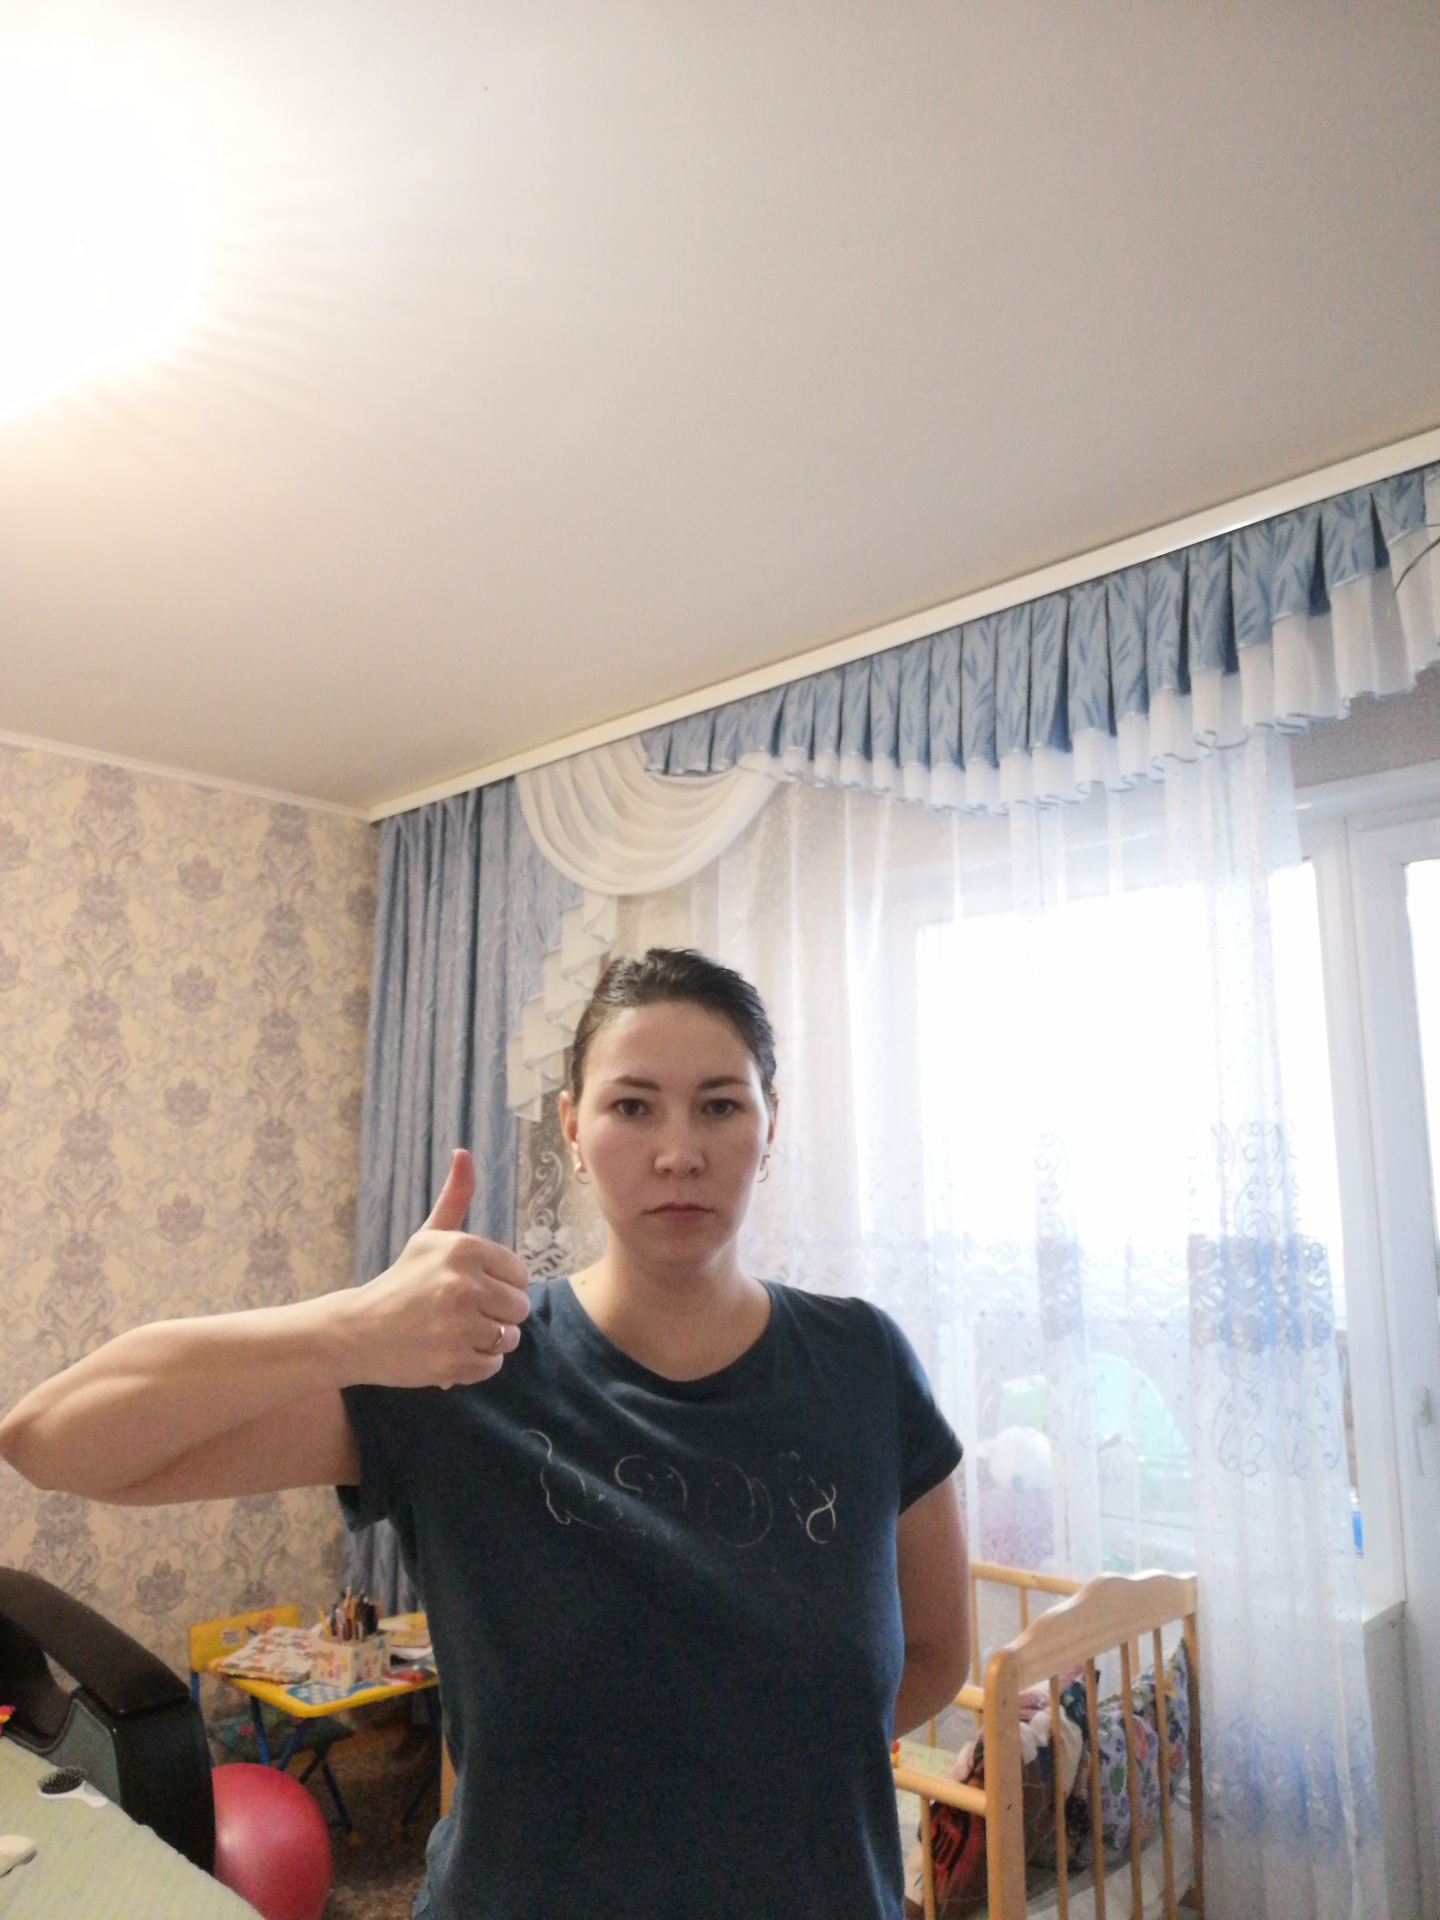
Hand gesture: like